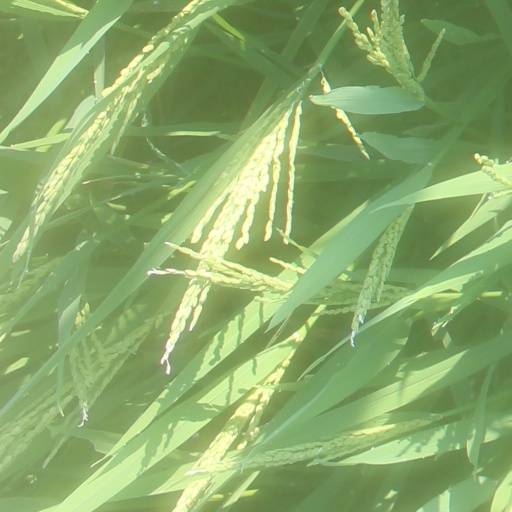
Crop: rice